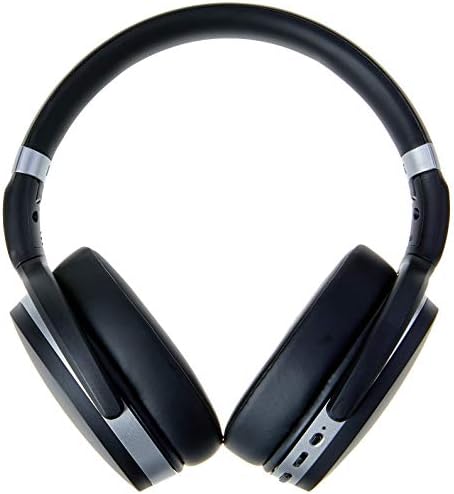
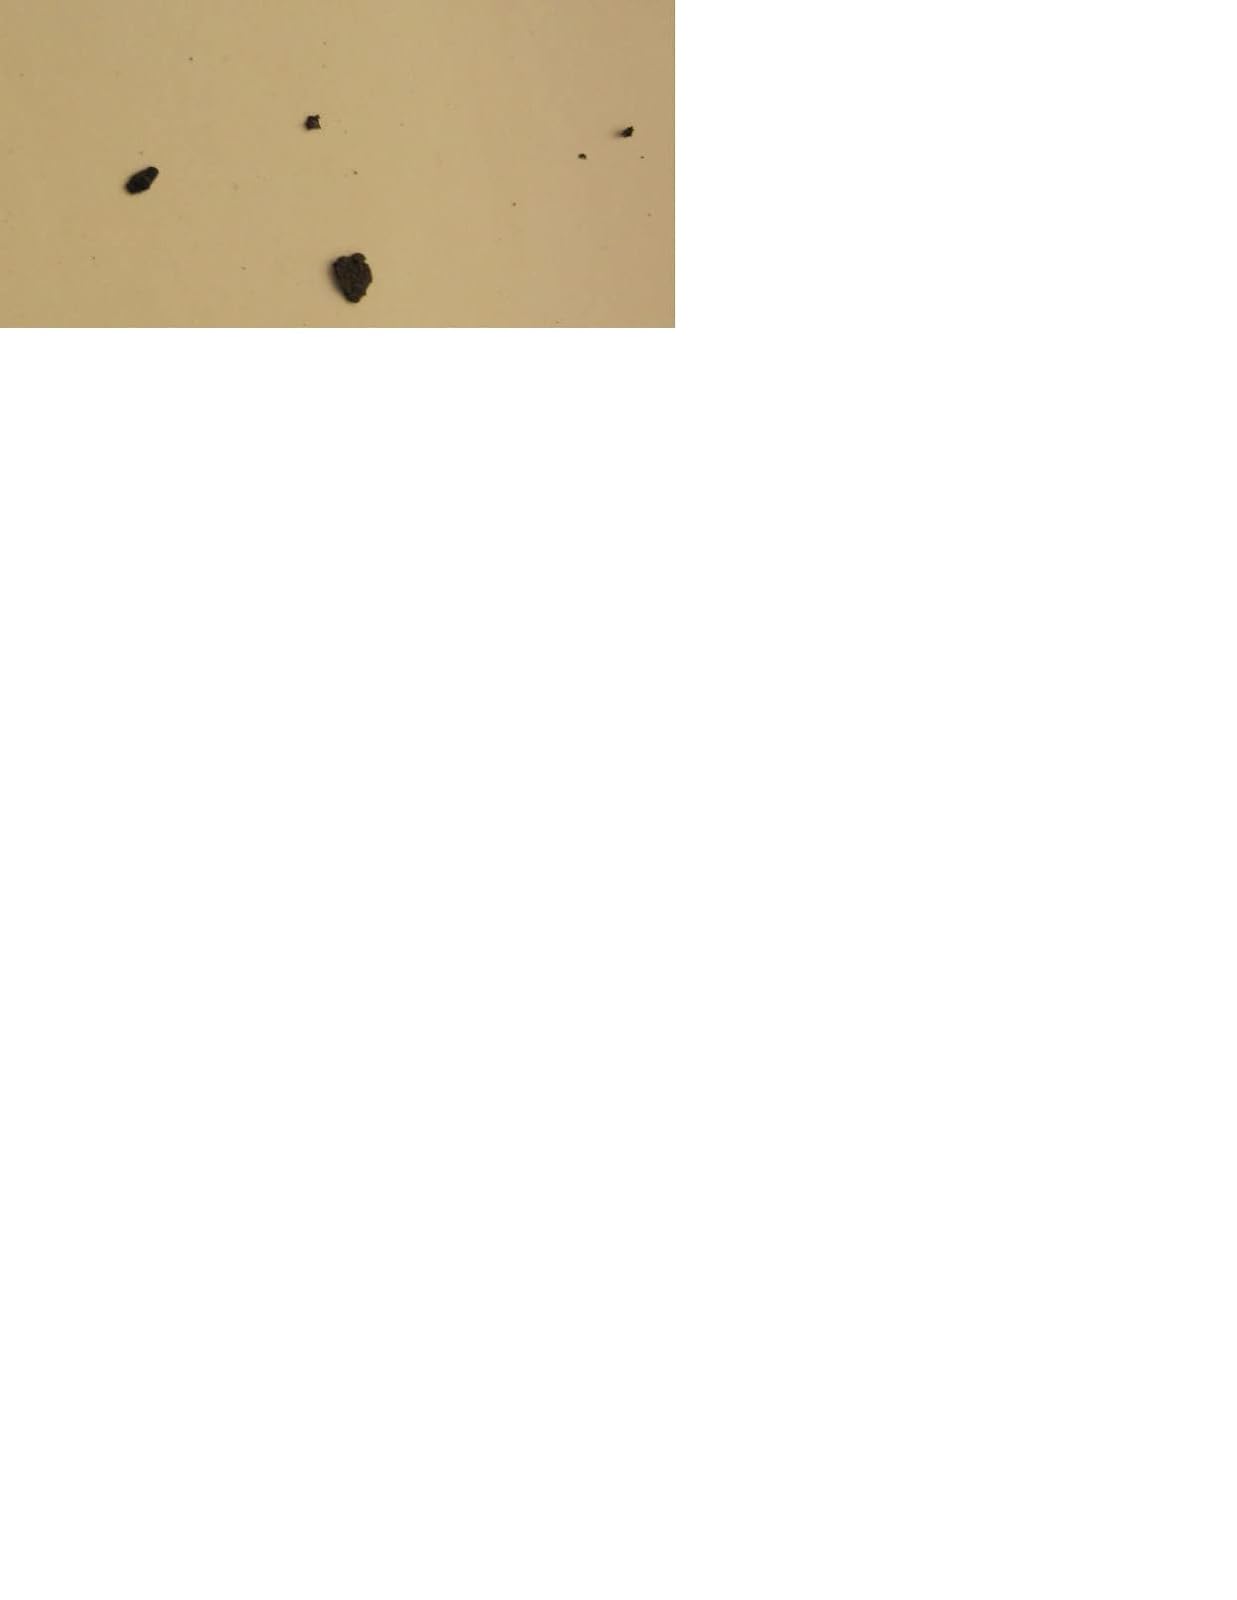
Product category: headphones
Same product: no